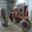
Label: tractor